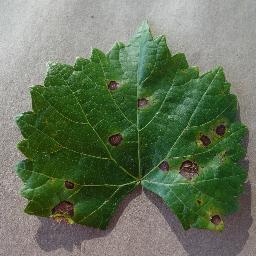
Label: Grape___Black_rot